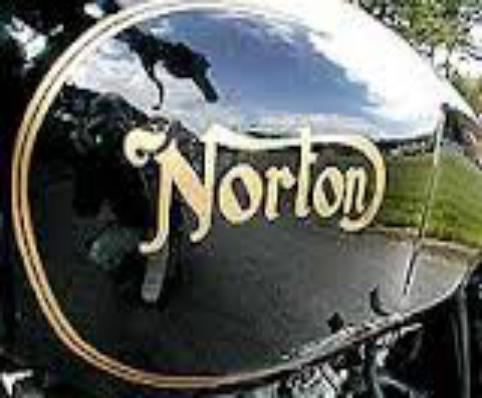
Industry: Necessities